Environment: real
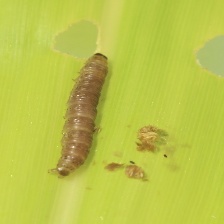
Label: fall_armyworm